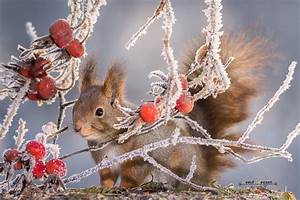
Label: scoiattolo